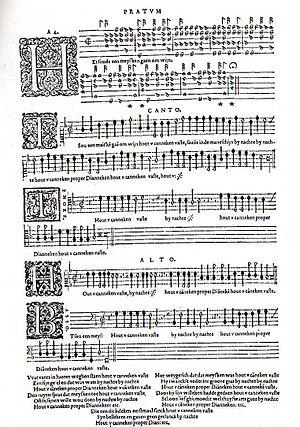
Emanuel Adriaenssen, né à Anvers entre 1540 et 55 et enterré dans la même ville le 27 février 1604, est un luthiste, maître de musique et compositeur brabançon des Pays-Bas espagnols.